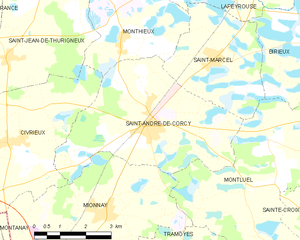
Carte des communes françaises: Saint-André-de-Corcy